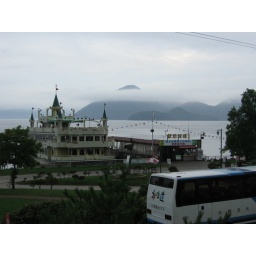
that awful disneyland-type boat takes you to the island in the middle of the lake